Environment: real
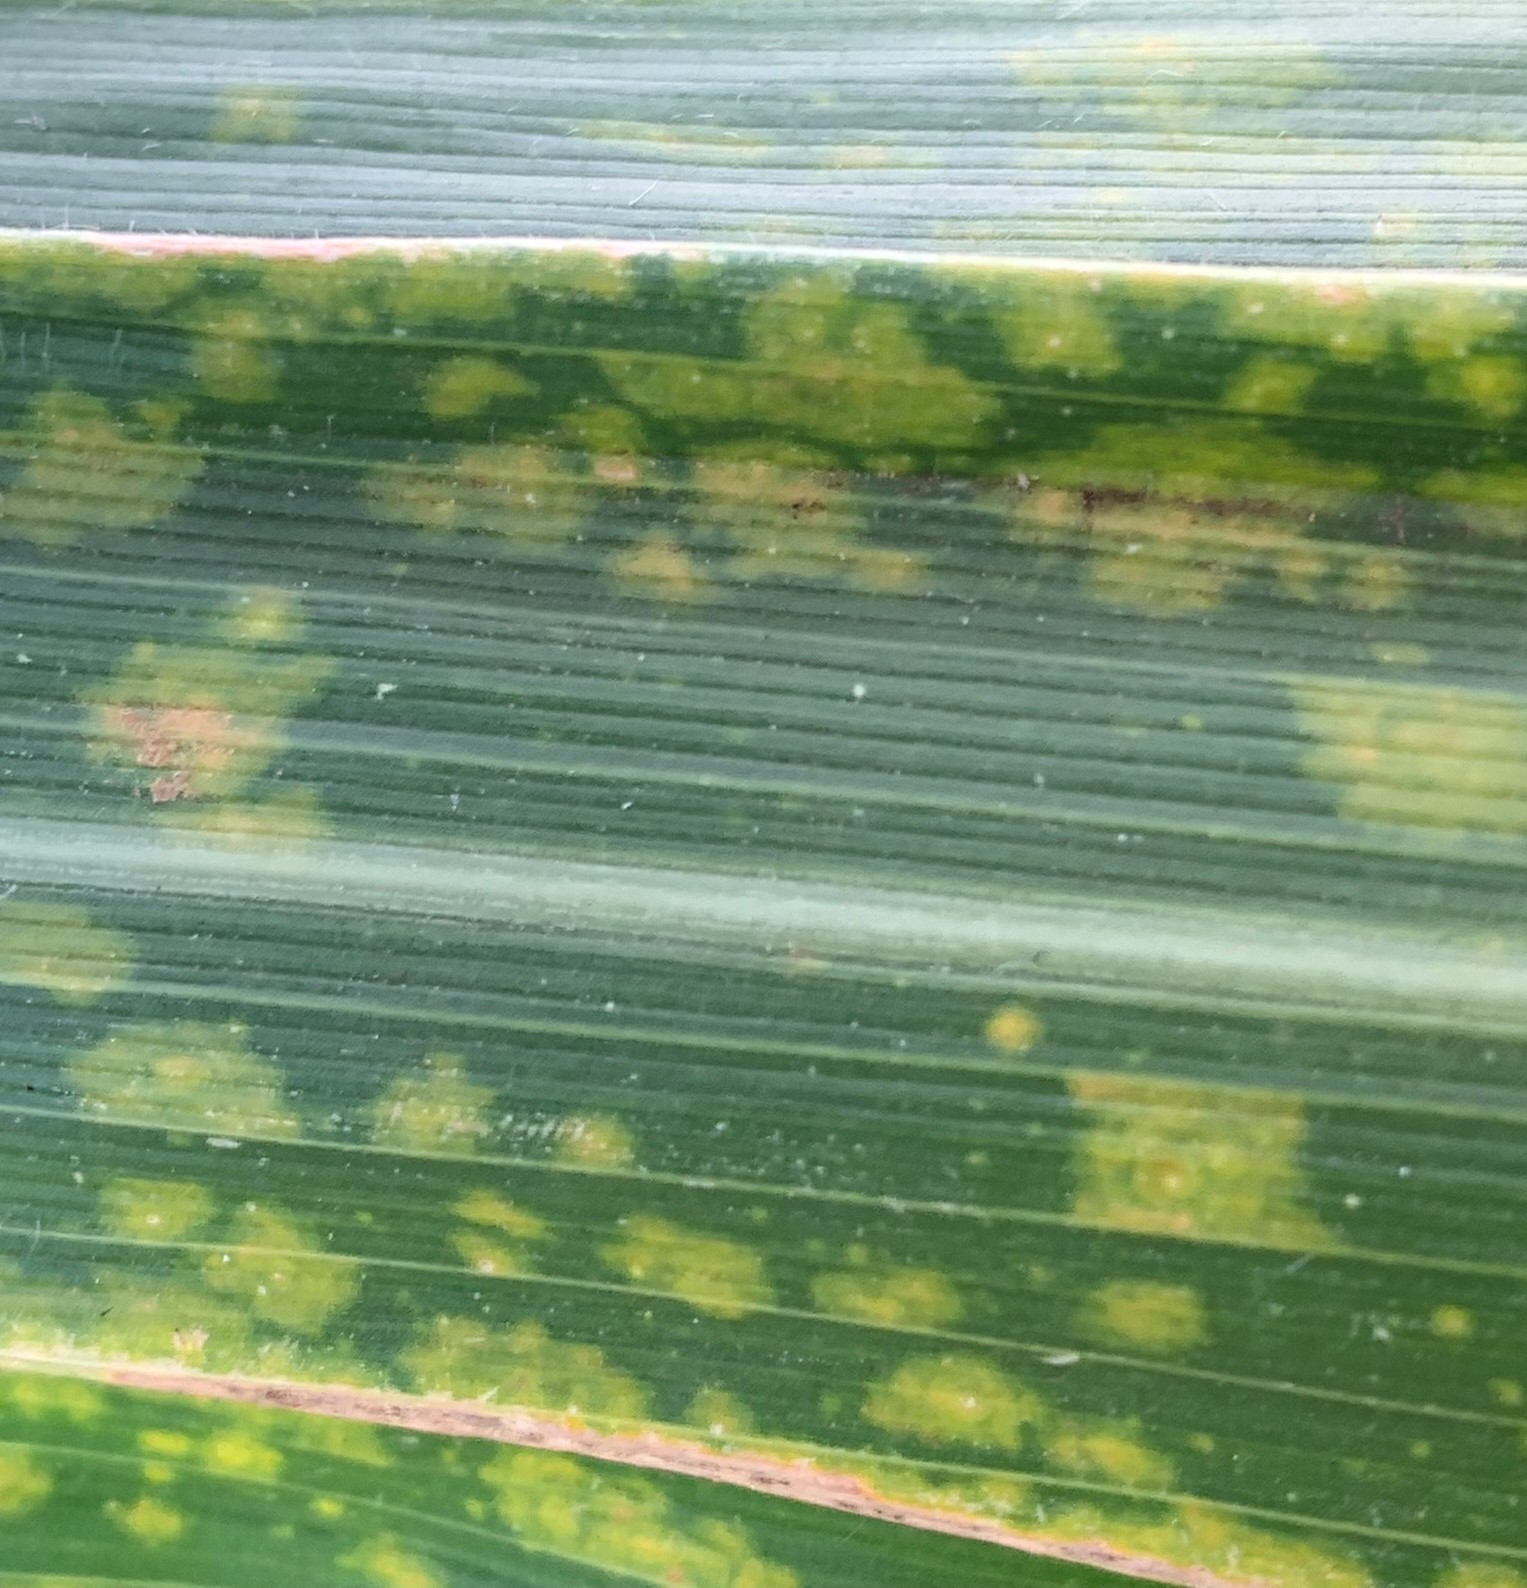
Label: lethal_necrosis